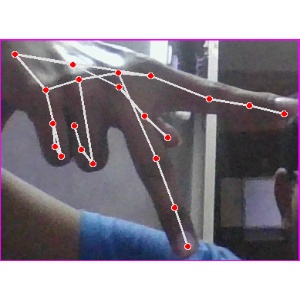
अक्षर: प